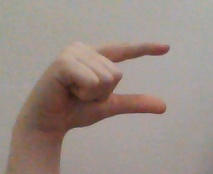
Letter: dal